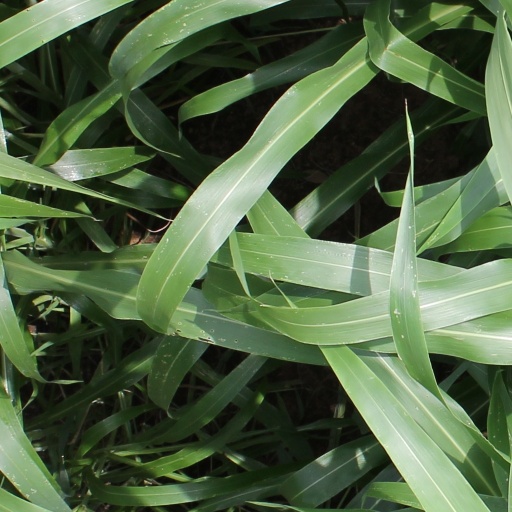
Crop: sorghum